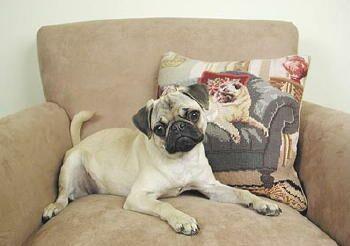
pug